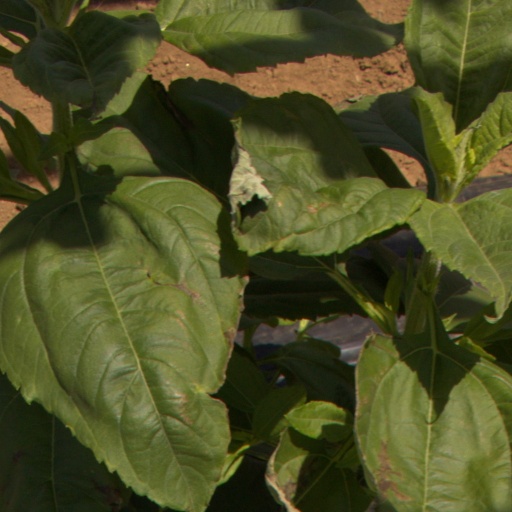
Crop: Jerusalem artichoke